Mexican Americans

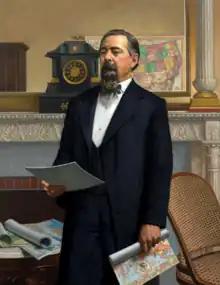
Romualdo Pacheco, a Californio statesman and first Mexican to serve in the US House of Representatives (1877)

During this period, civil rights groups such as the National Mexican-American Anti-Defamation Committee were founded. By the early 21st century, the states with the largest percentages and populations of Mexican Americans are California, Arizona, New Mexico, Texas, Colorado, Nevada and Utah. There have also been markedly increasing populations in Oklahoma, Pennsylvania and Illinois.